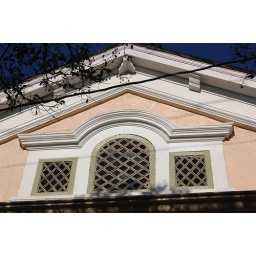
Palladian window with diamond patterned glass panes i in large size you can see some are red